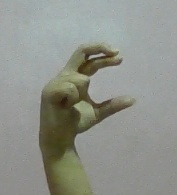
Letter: thal